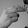
ASL letter: H